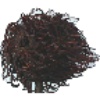
Label: rambutan